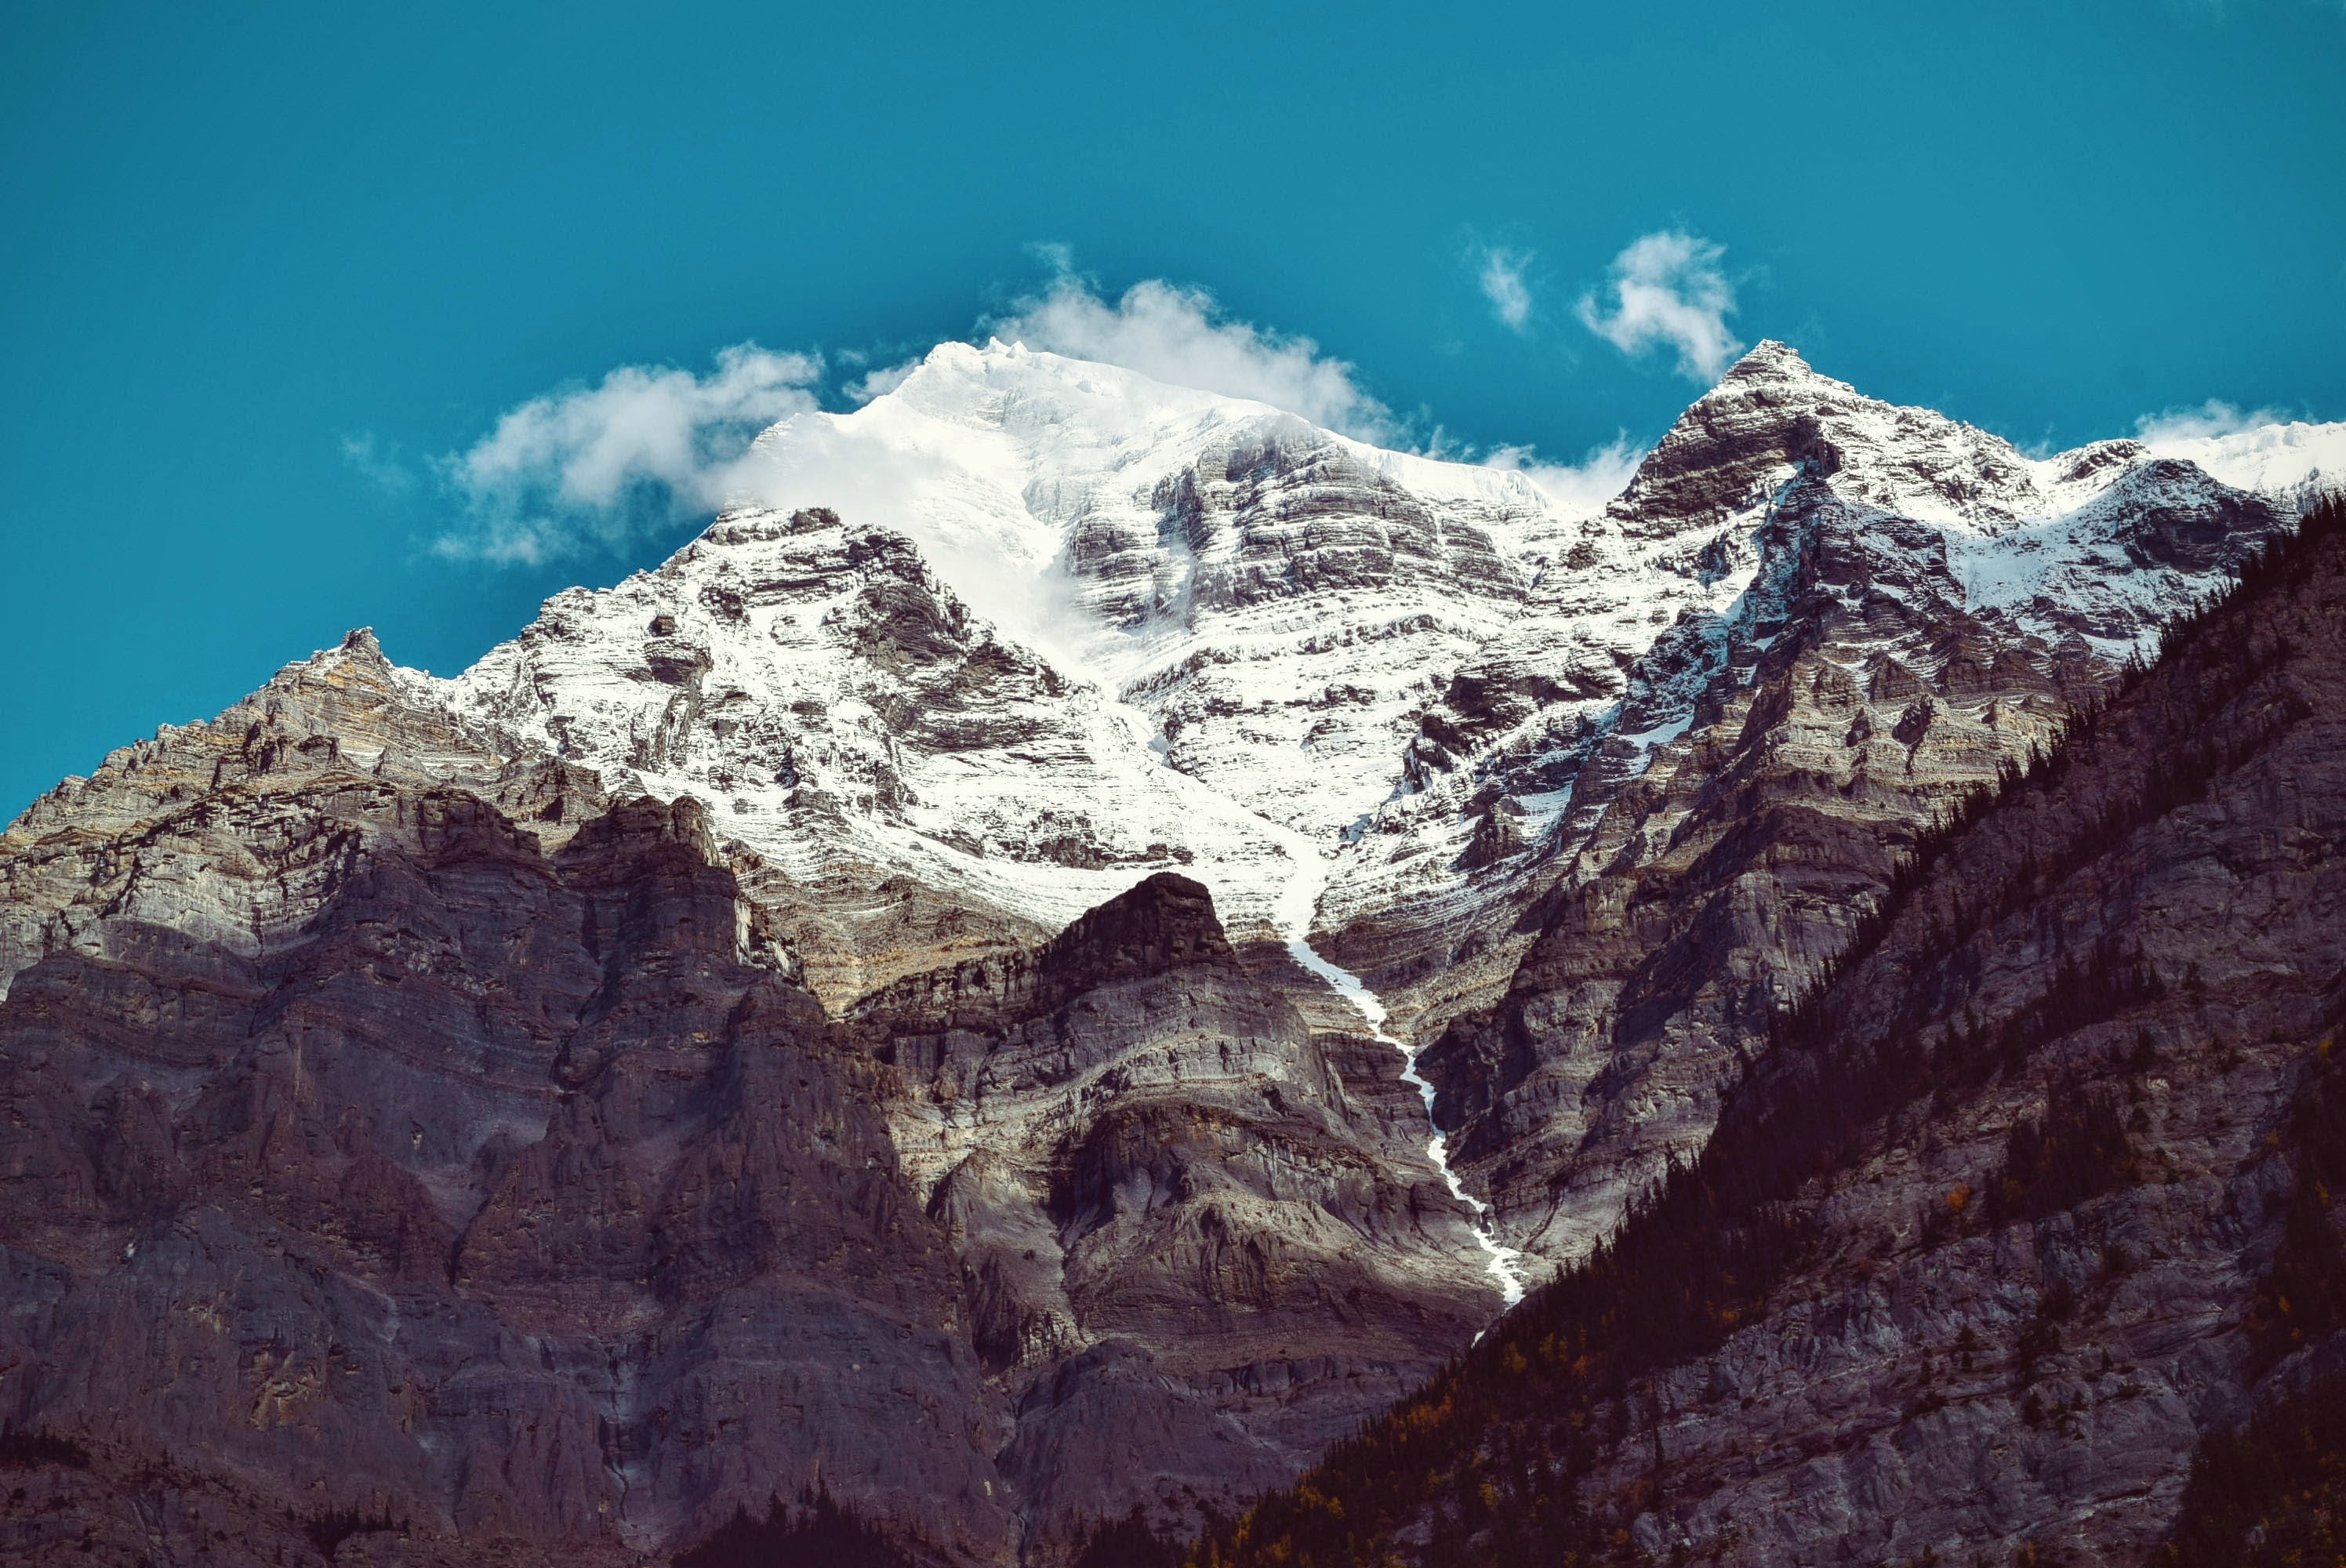
landscape, nature, mountain, snow, valley, mountain range, terrain, ridge, summit, geology, mountains, alps, plateau, cirque, landform, mountain pass, snow peak, geographical feature, mountainous landforms